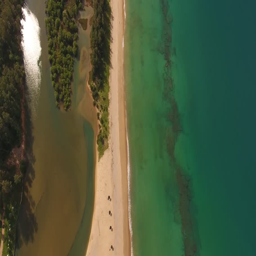
a view from the air to the clear ocean and azure water .